María Eugenia Vidal

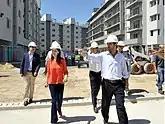
Vidal and Basavilbaso visiting housing works

Shortly after assuming as governor, she announced that she would live together with her husband, Ramiro Tagliaferro, in a special residence within the perimeter of the Morón military air base. Although she later divorced Tagliaferro, she continued to reside in the residence for security reasons after having been subject to police threats.